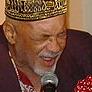
Age: 73